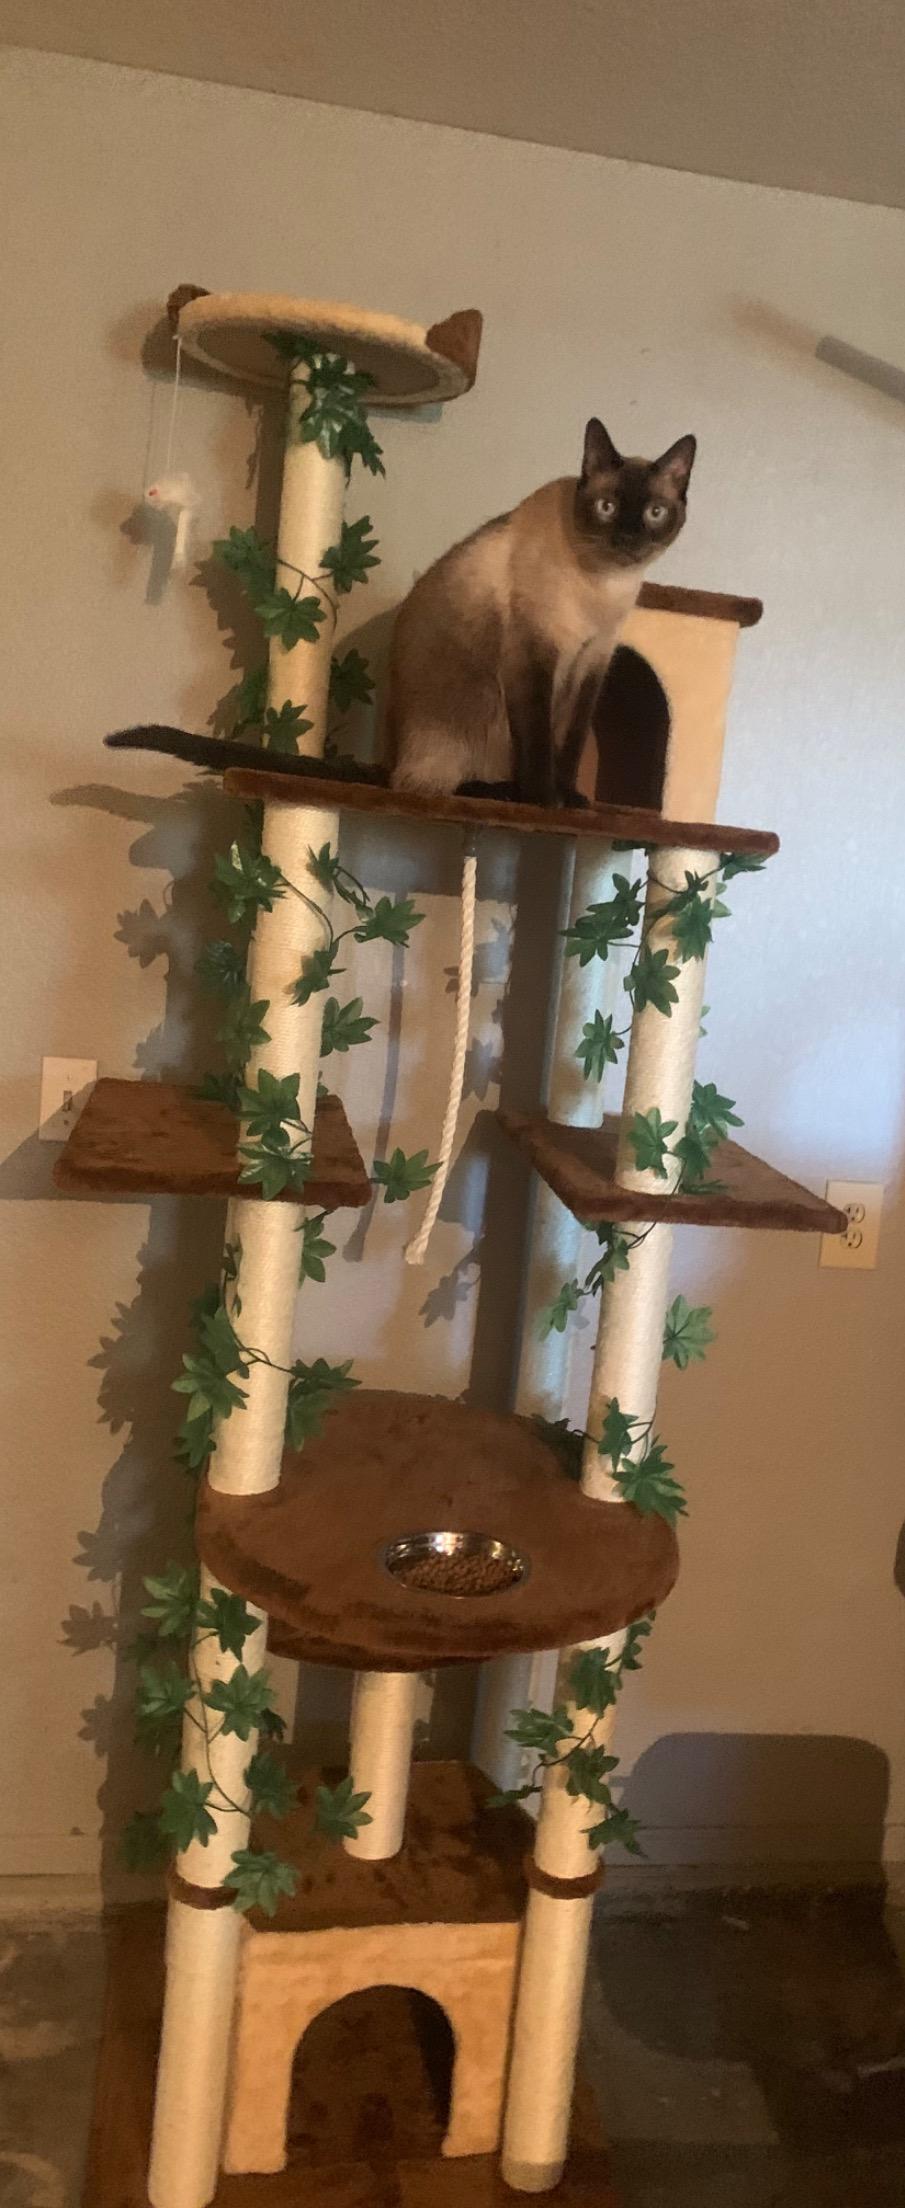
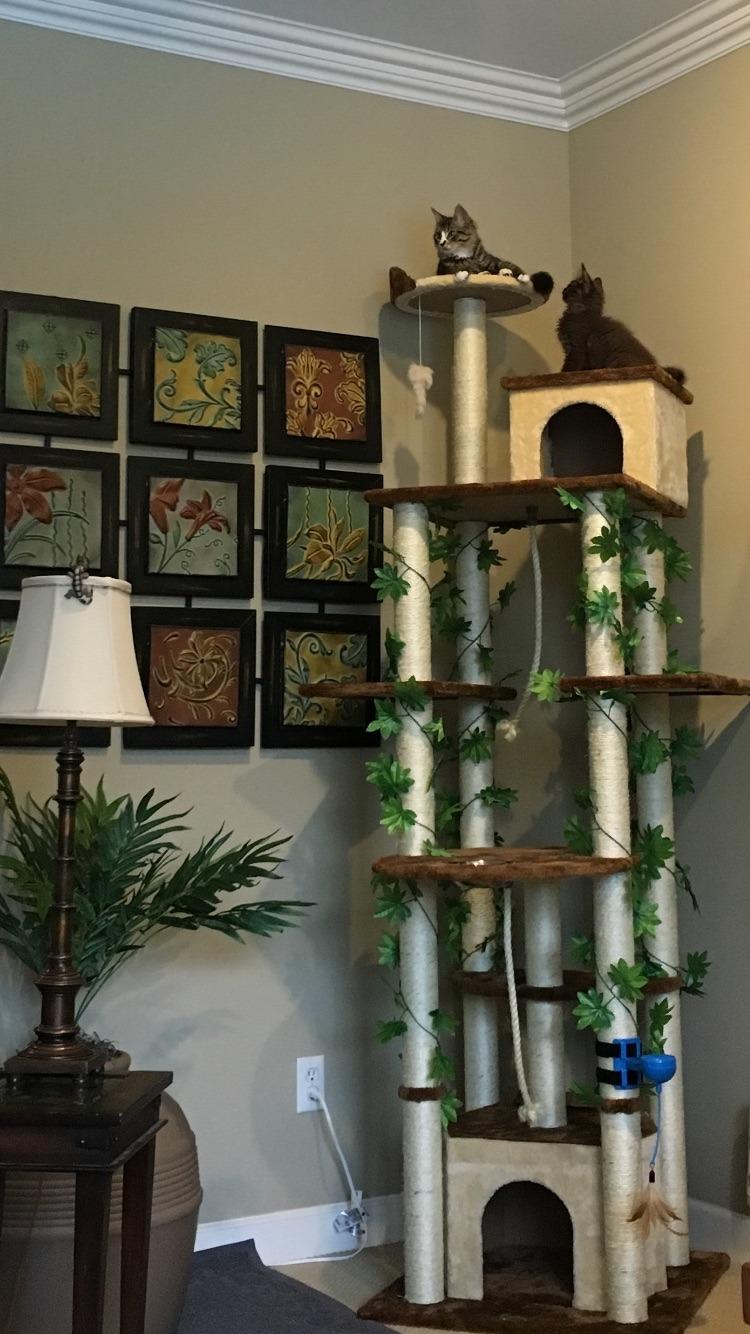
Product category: items_cat tree
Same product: yes